Kawaguchi foreign settlement

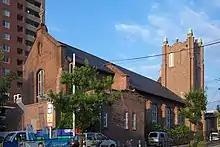
Kawaguchi Church, the only standing building from the Settlement era

The Ansei Treaties of 1858 decided that Osaka would be opened (allowed foreigners to do business) along with Hakodate, Tokyo, Yokohama, Niigata, Kobe, and Nagasaki. The Tokugawa Shogunate wanted to delay the opening of the concessions, but following the shogunate's collapse, and the new Meiji government opened Osaka in January 1868 along with Tokyo, Niigata, and Kobe.